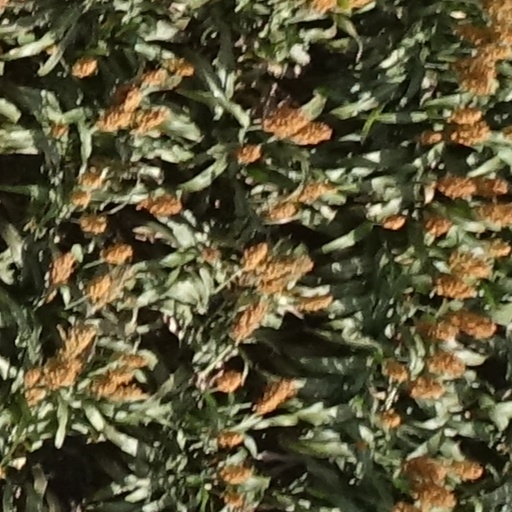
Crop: sorghum